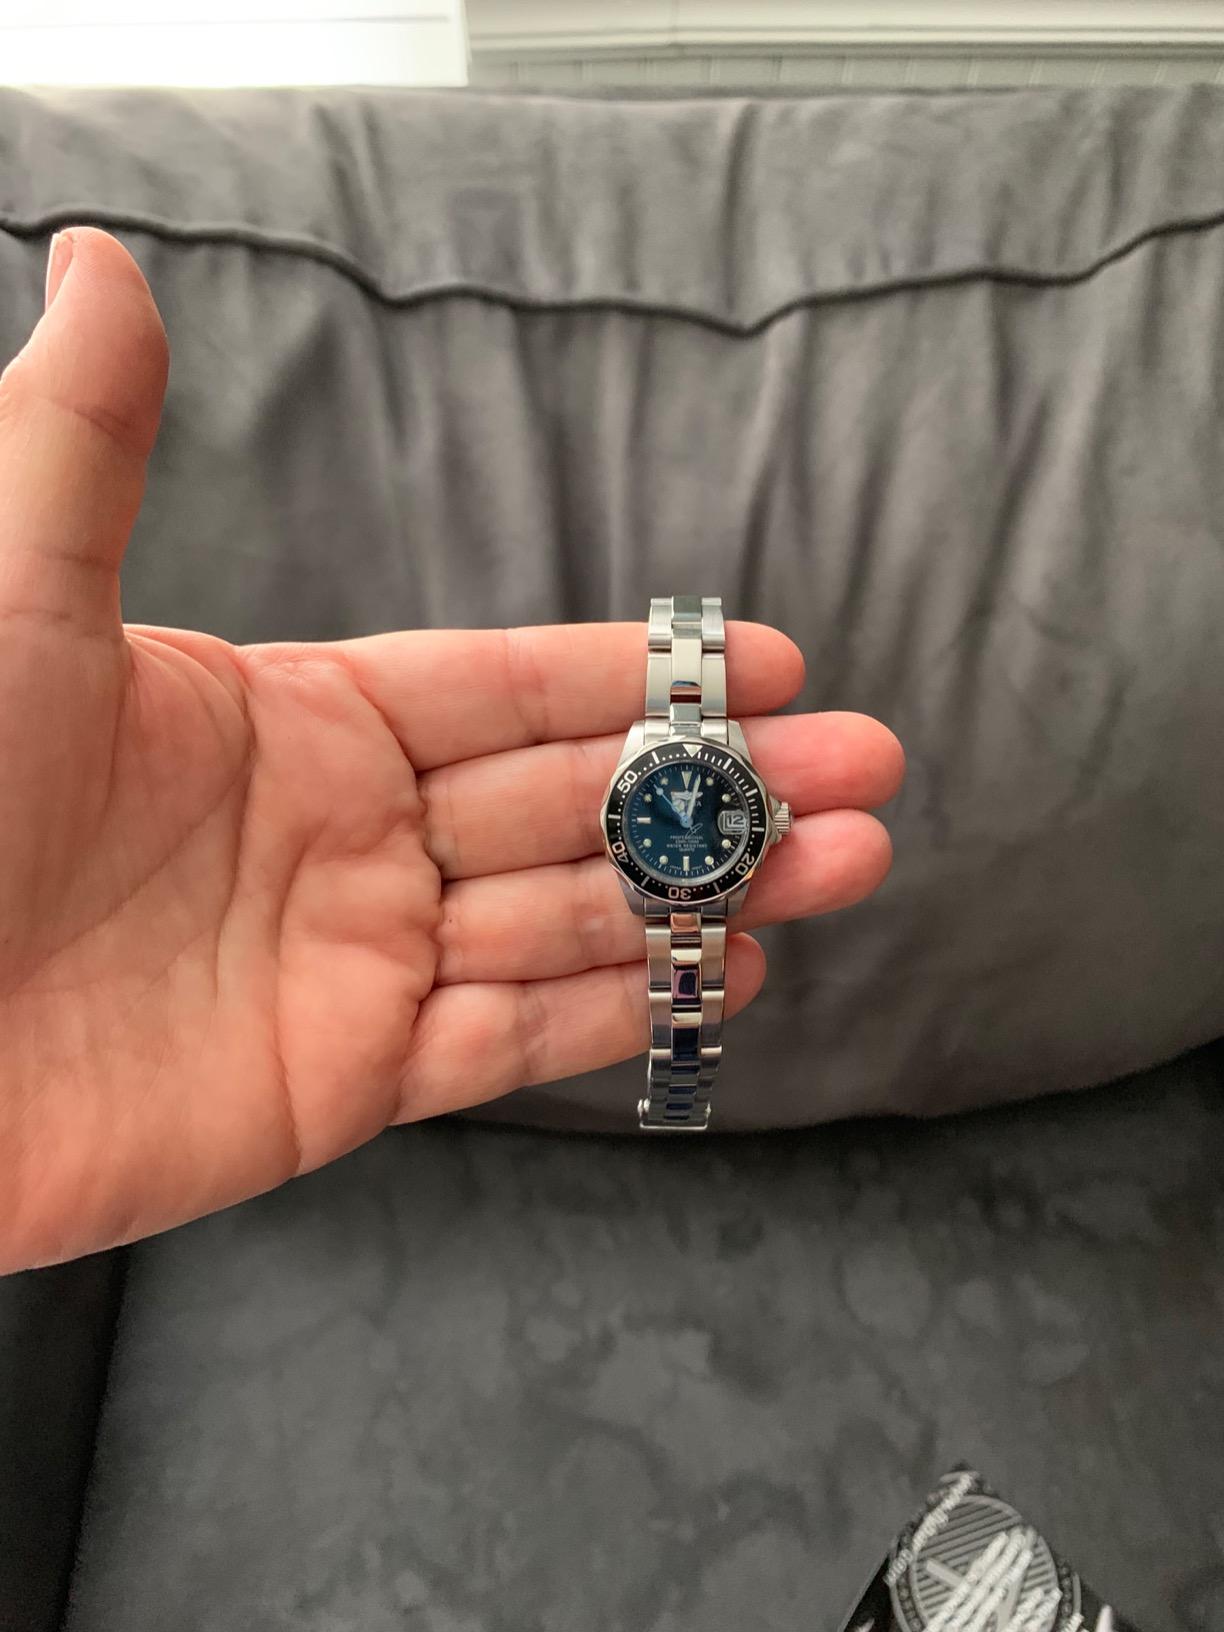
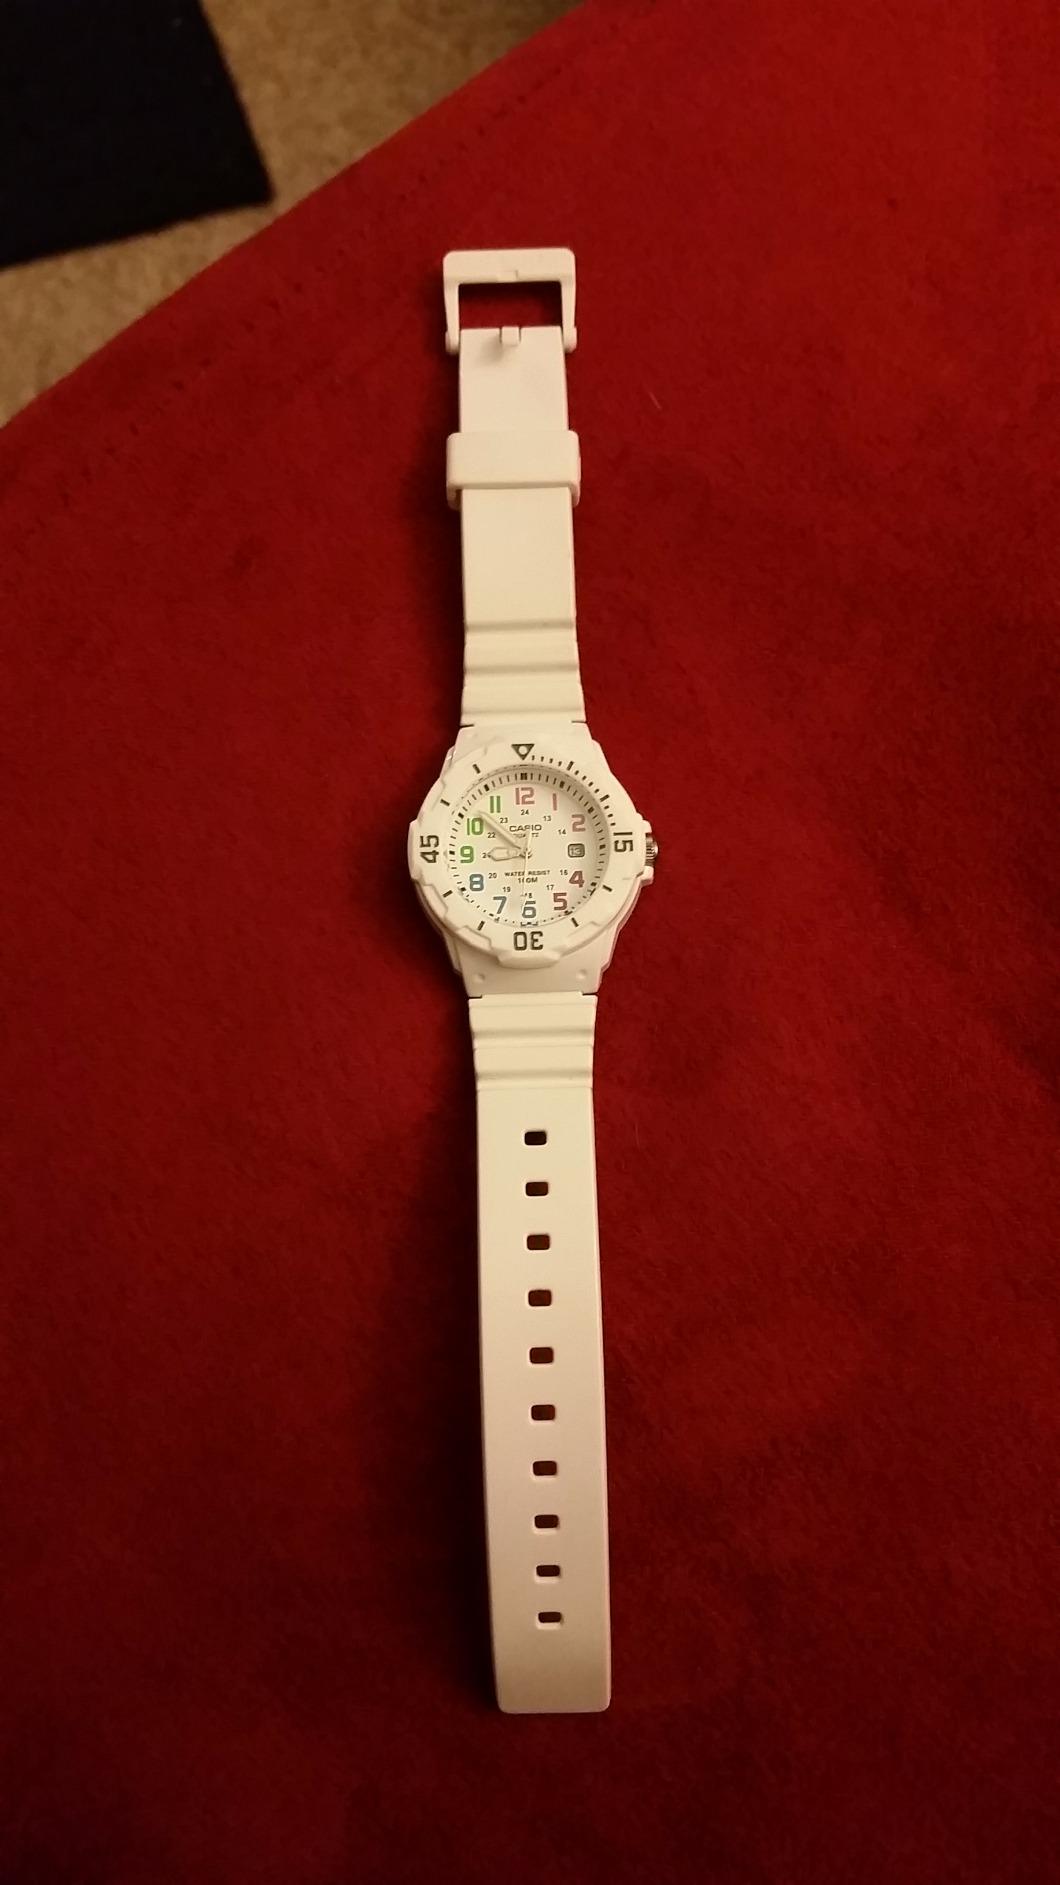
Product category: accessories_watch
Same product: no